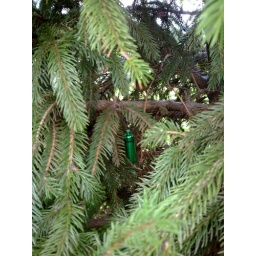
Cache in a pine tree